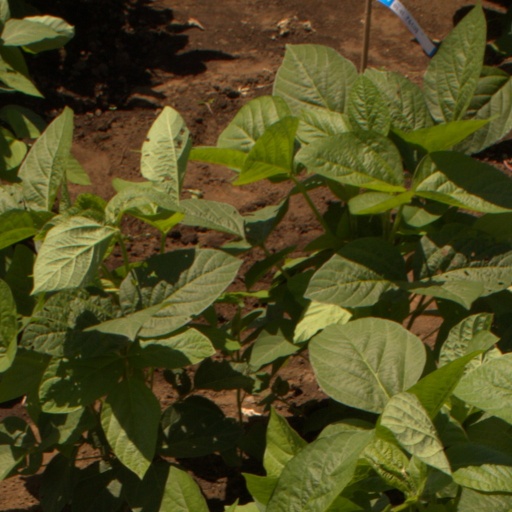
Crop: soybean